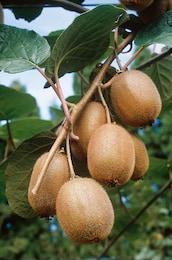
Label: Kiwi